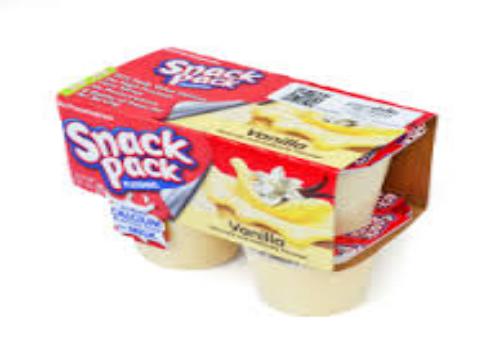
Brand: Hunt's Snack Pack
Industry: Food